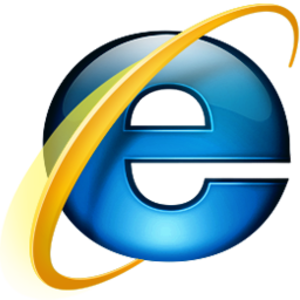
Johann Heinrich Voss
Johann Heinrich Voss var en tysk digter og klassisk filolog, især kendt for sine gendigtninger af Odysseen og Iliaden i tyske heksametre.